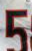
Number: 5